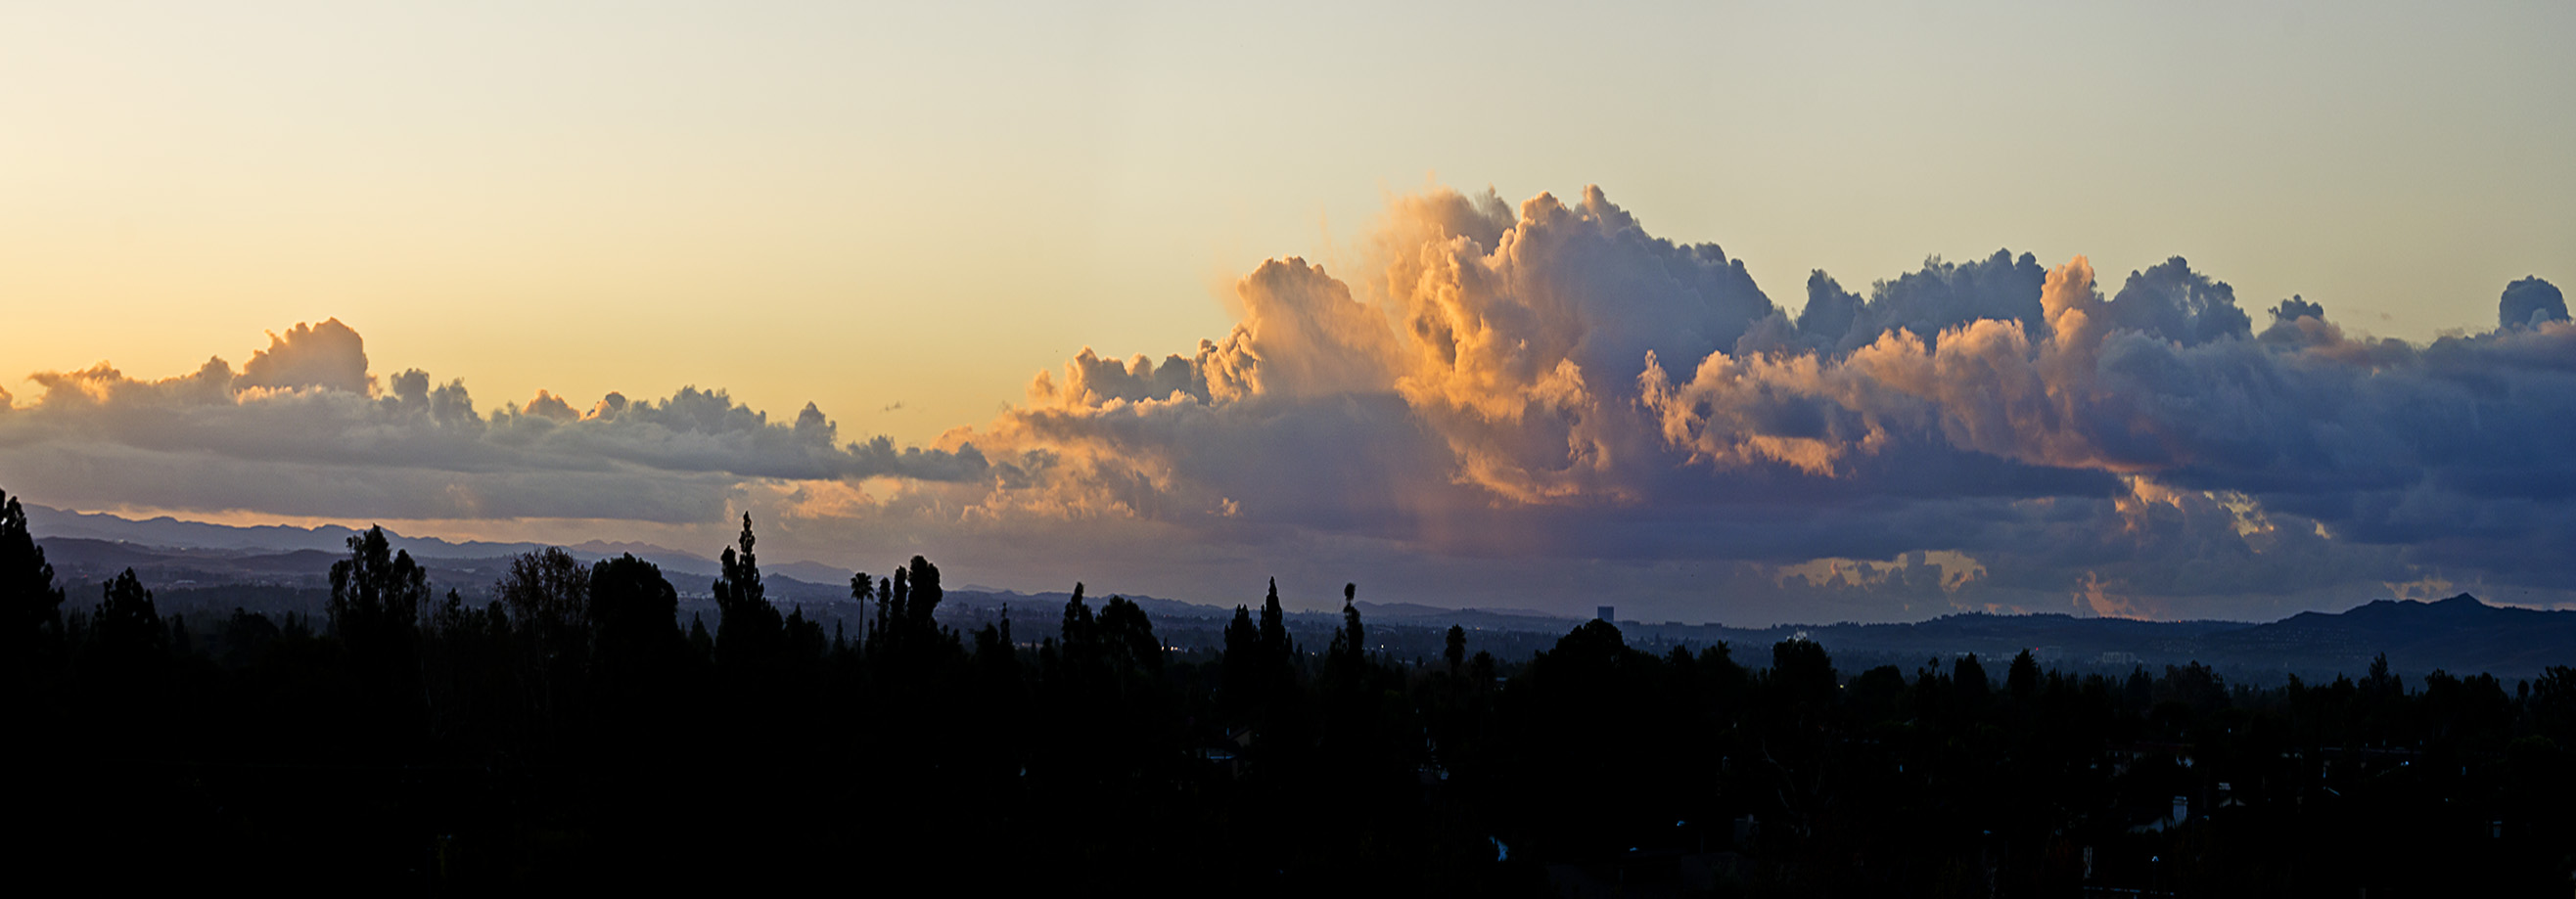
sunrise, clouds, cloud, sky, atmosphere, afterglow, natural landscape, tree, plant, dusk, atmospheric phenomenon, cumulus, sunset, horizon, landscape, red sky at morning, city, hill, forest, mountain range, arecales, dawn, meteorological phenomenon, grassland, hill station, grass, evening, rock, wildlife, conifer, winter, skyline, tourism, vacation, road, panorama, sun, ocean, night